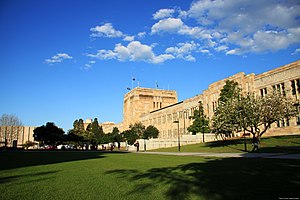
Brisbane / Uddannelse
University of Queensland
Brisbane er hovedby, største by i den australske delstat Queensland og den tredjestørste by i Australien. Brisbanes metropolområde har en befolkning på 2,3 millioner og hele den sammenvoksning af byområder, der ligger i det sydøstlige Queensland centreret omkring Brisbane, tæller mere end 3,4 millioner indbyggere. Brisbanes centrale forretningsdistrikt ligger på nordsiden af en af floden Brisbane Rivers mange bugtninger, omkring 10 km fra udmundingen i Moreton Bay. Det er samme sted, som den oprindelige europæiske bosættelse lå. Metropolområdet strækker sig i alle retninger på flodsletten fra Moreton Bay i øst til bjergkæden Great Dividing Range i vest. Byen er opdelt i flere lokalregeringsområder. City of Brisbane dækker den centrale del af byen og er Australiens mest befolkningsrige lokalregering.